Mythological anecdotes of Ganesha

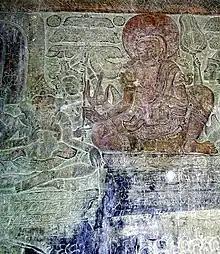
Vyasa narrating the Mahabharata to Ganesha, his scribe, Angkor Wat

Once, there existed an asura (demon) with all the characteristics of an elephant, called Gajasura, who was undergoing a penitence (tapas). Shiva, satisfied by this austerity, decided to grant him, as a reward, whatever gift he desired. The asura wished that he could emanate fire continually from his own body so that no one could ever dare to approach him. The deity granted him his request. Gajasura continued his penitence and Shiva, who appeared in front of him from time to time, asked him once again what he desired. The asura responded: "I desire that You inhabit my stomach." Shiva agreed.